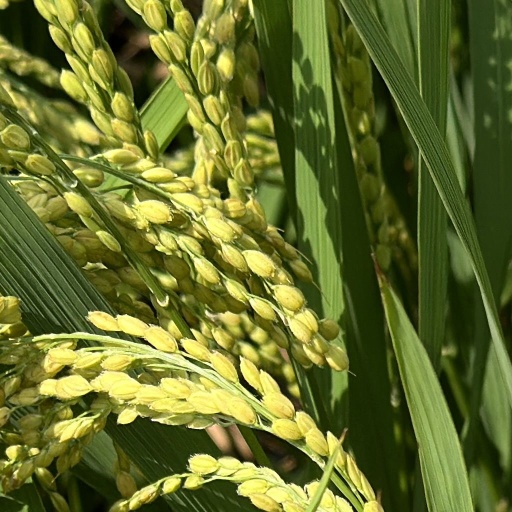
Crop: rice